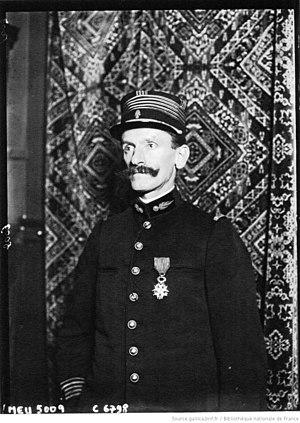
Portrait de Victor-Paul Bouttieaux (1857-1918). Photographie de l'Agence Meurisse, 1909.
Le Mystère des XV est un roman français de Jean de La Hire publié en feuilleton en 1911 dans le quotidien Le Matin. Il n'a cependant été publié en format relié que onze ans plus tard aux éditions Ferenczy en deux volumes sous les titres Le Mystère des XV et Le Triomphe de l’amour ; puis de nouveau en 1954 aux éditions Jaeger : Le Secret des XII et Les Conquérants de Mars. Malgré ces rééditions françaises tardives, ce roman a été traduit, plus ou moins fidèlement, dans la première moitié du XXᵉ siècle pour être publié à l'étranger.